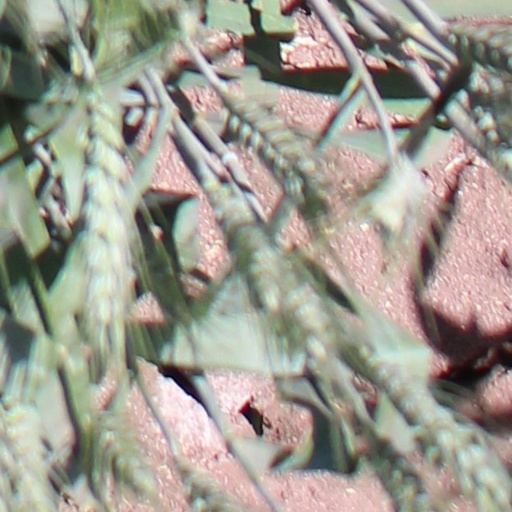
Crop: wheat